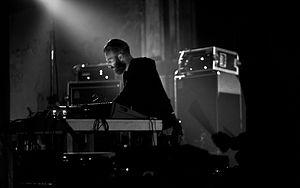
Ben Frost est un compositeur et ingénieur du son australien. Il est basé depuis 2005 à Reykjavik, en Islande. Il est surtout connu pour sa musique expérimentale influencée par le minimalisme, la noise et dans une moindre mesure par le post-punk et le black metal.